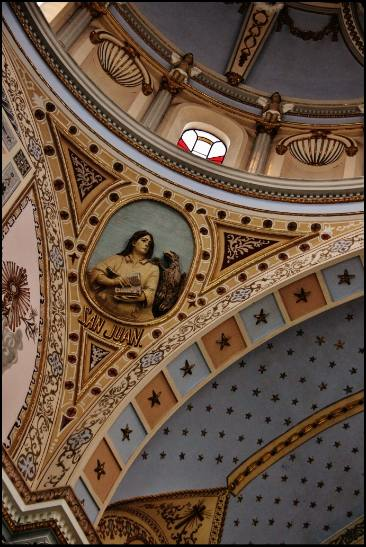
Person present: No